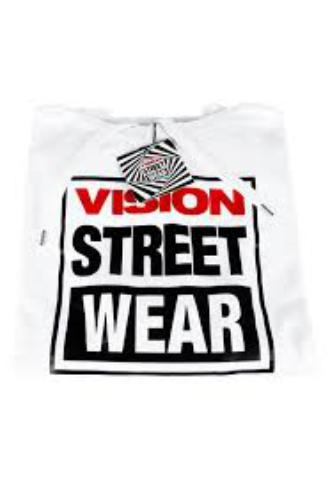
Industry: Clothes